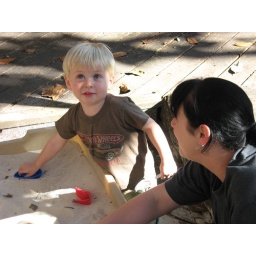
It was a bit of a struggle to convince him to keep the sand in the box and not scatter it about